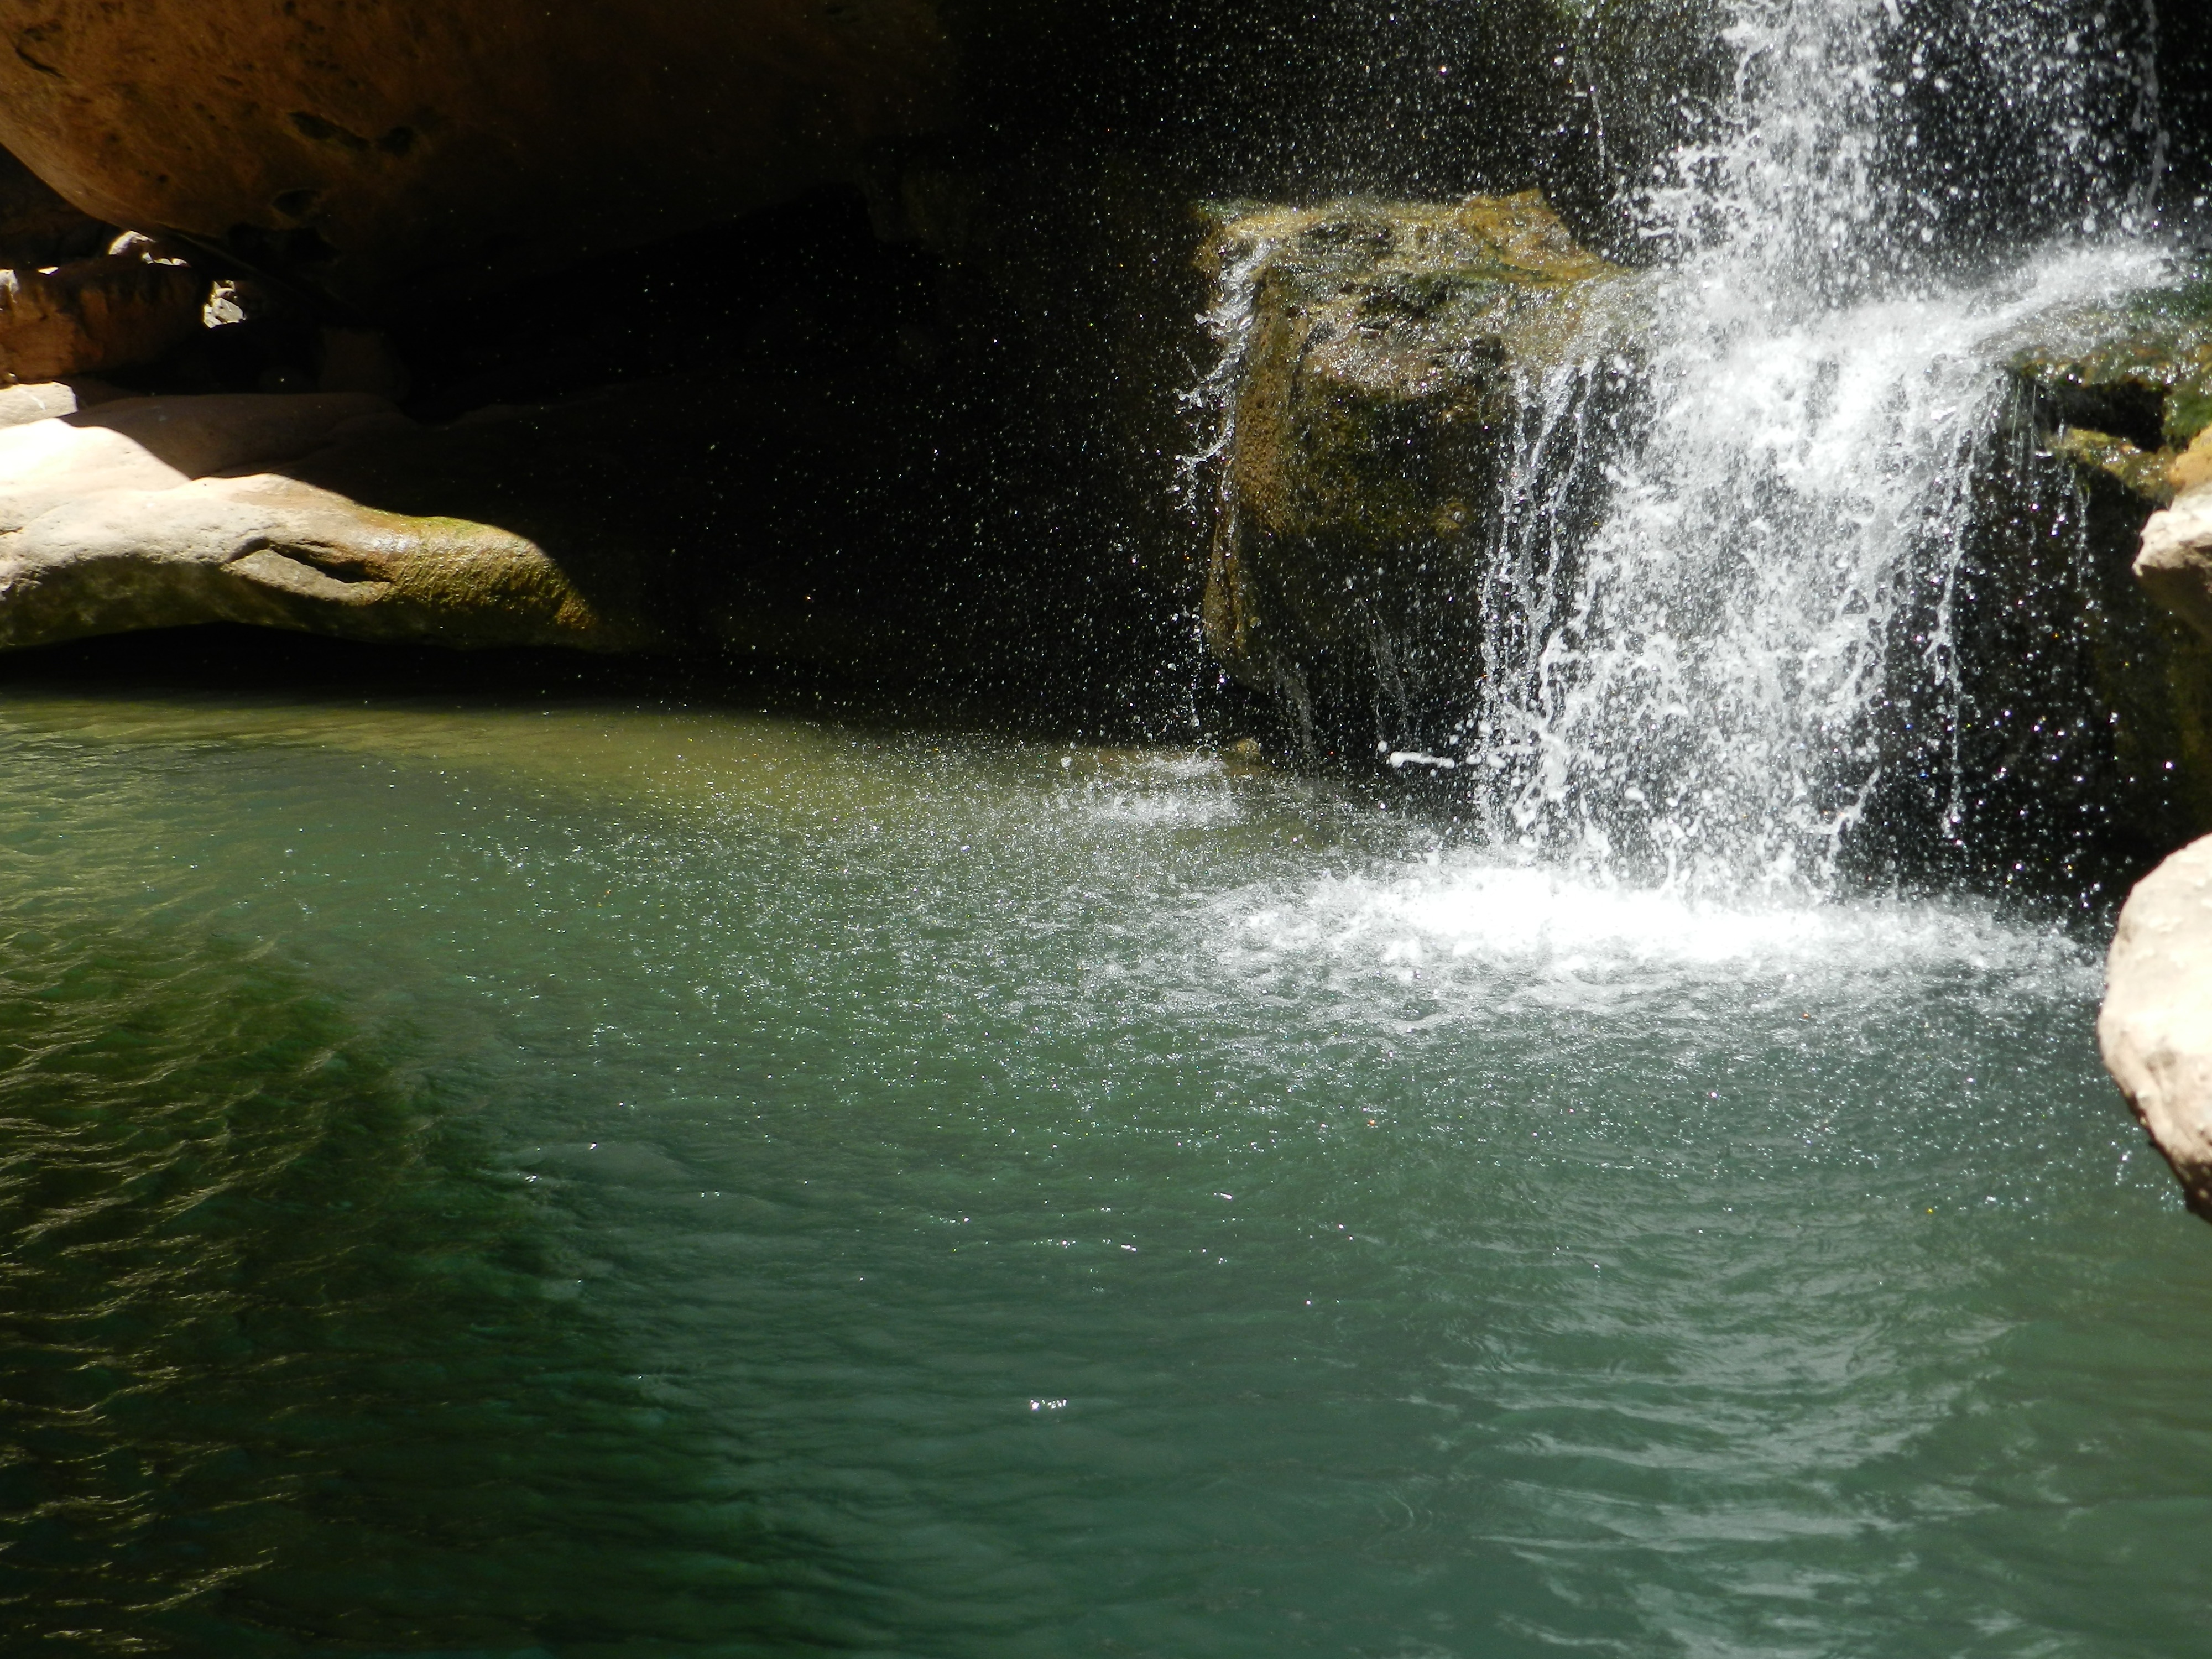
sea, water, waterfall, river, body of water, water feature